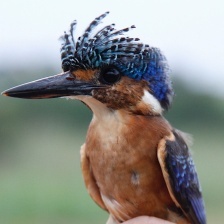
Species: MALACHITE KINGFISHER
Scientific name: CORYTHORNIS CRISTATUS